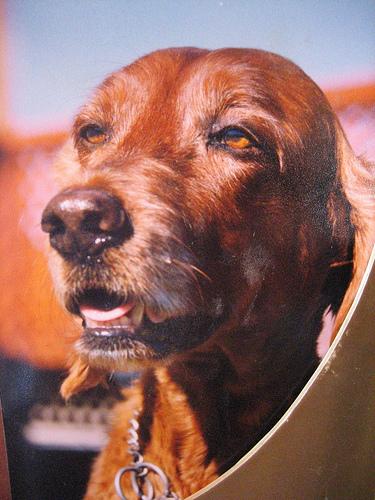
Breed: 207-n000011-Irish_setter